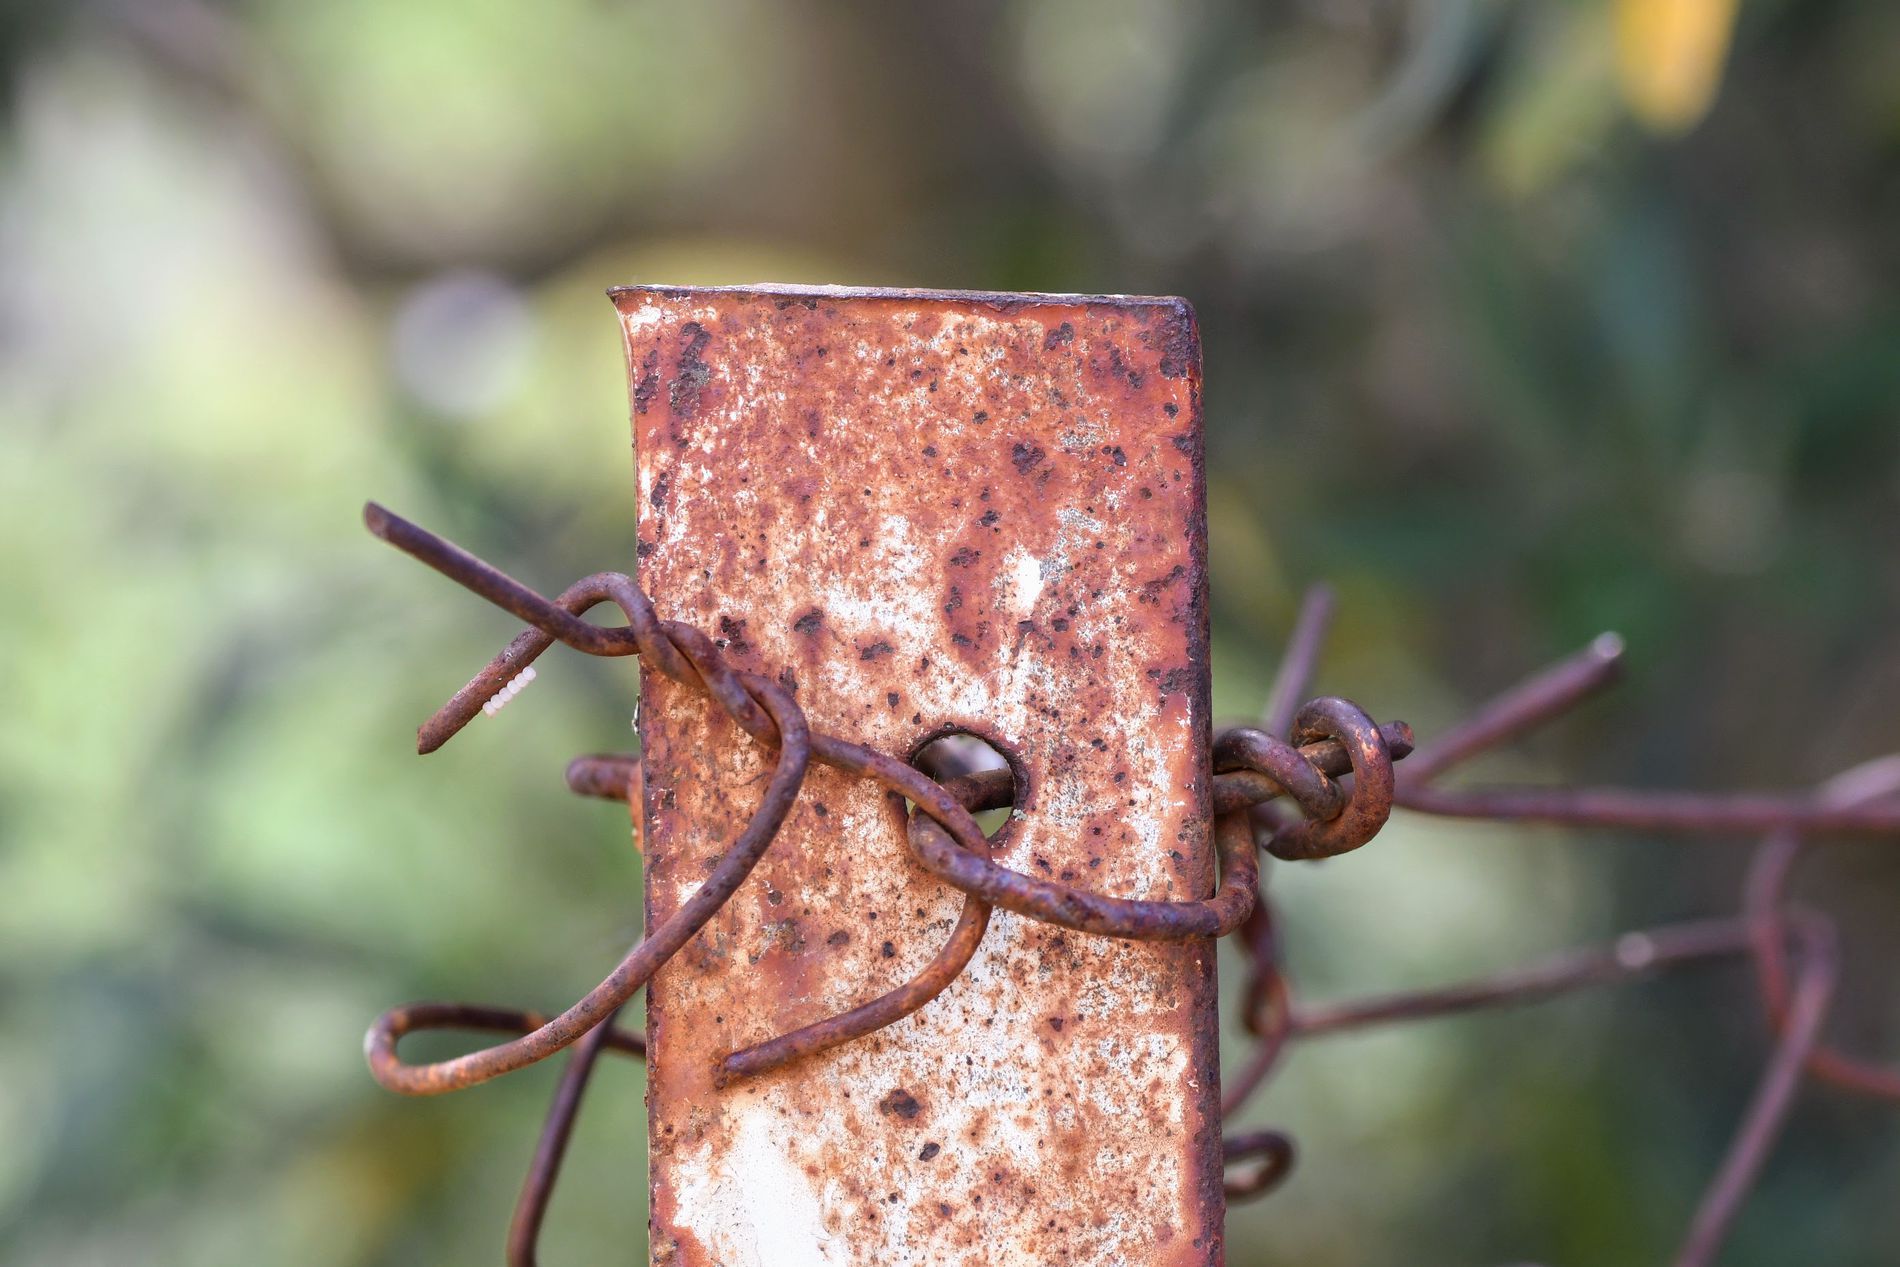
Rusty wires
A bunch of rusty brown wires twisted around each other and passing through a hole within a brown rusty metal beam
A close up scene taken in daylight of a bunch of metal twisted wires passing through a hole within a rusty brown metal beam. The overall scene is composed of brown color with a background of a blurry green color, which outputs a symbolization of time passing, aging, and the impact of time upon life.
Labels: Corrosion, Rust, background, wire, metal beam
Camera: NIKON CORPORATION NIKON D500
Lens: 90mm f/2.8, Tamron SP AF 90mm f/2.8 Di Macro 1:1 (272NII)
Aperture: F8
Exposure: 1/400 sec
ISO: 400
Focal length: 90.0 mm